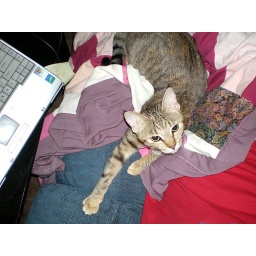
Anne's cat DC taking over her spot on the couch relaxing and lounging.